C.H. Baker Double House

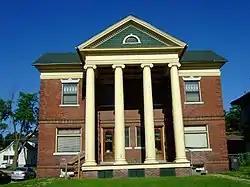

The C.H. Baker Double House, also known as the Indiana Apartments, The Manor, and The Manor House, is an historic building located in Des Moines, Iowa, United States. Built from 1901 to 1902, it is a two-story structure that features balloon frame construction with brick veneer. It was designed in the Colonial Revival style by the Des Moines architectural firm of Smith & Gutterson. Its significance is attributed to its location on the Sixth Avenue streetcar route "to capitalize on the